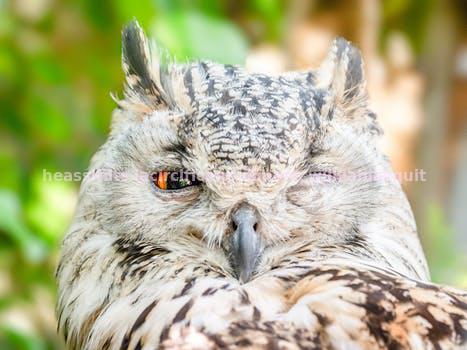
Label: Watermark